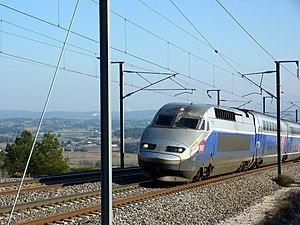
TGV Réseau Duplex n°604 sur voie paire à la sortie du fr:viaduc de Ventabren.
Un TGV est un train de conception française alimenté par caténaire et propulsé par des moteurs électriques, atteignant régulièrement la vitesse de 320 km/h sur des lignes à grande vitesse.
La LGV Méditerranée, ligne nouvelle 5, est une ligne ferroviaire française à grande vitesse à écartement standard et double voie de 250 km, qui prolonge la LGV Rhône-Alpes de Saint-Marcel-lès-Valence à Marseille et Nîmes. Elle relie Lyon et le nord de la France aux régions Provence-Alpes-Côte d’Azur et Occitanie.